Desmond Ridder

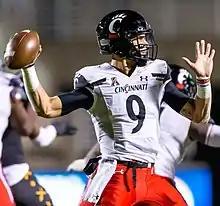
Ridder with the Cincinnati Bearcats in 2021

In 2021, for the second time in his career, Ridder was named the Davey O'Brien National Quarterback of the Week after the No. 7 Bearcats defeated No. 9 Notre Dame on the road. Ridder went 19-of-32 for 297 yards and two TDs. In addition, he rushed for 26 yards and a game-sealing fourth-quarter touchdown as the Bearcats snapped the Fighting Irish's 26-game home winning streak. Following an unbeaten 12–0 season, Ridder and the Bearcats went into the 2021 American Athletic Conference Football Championship Game ranked number four in the AP Polls, meaning a victory would see them stay in a playoff spot. Following a 35–20 win over the Houston Cougars, they became the first Group of Five team to make the playoffs, as well as the last major undefeated team going into the postseason. Ridder and Cincinnati would fall 27–6 to the Alabama Crimson Tide in the college football playoff semi-finals, finishing his final year in college with 30 passing touchdowns, six rushing touchdowns, and just eight interceptions, in what was the best season in the program's history.